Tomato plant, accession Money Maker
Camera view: tilt-top (135 deg); turntable rotation: 300 degrees
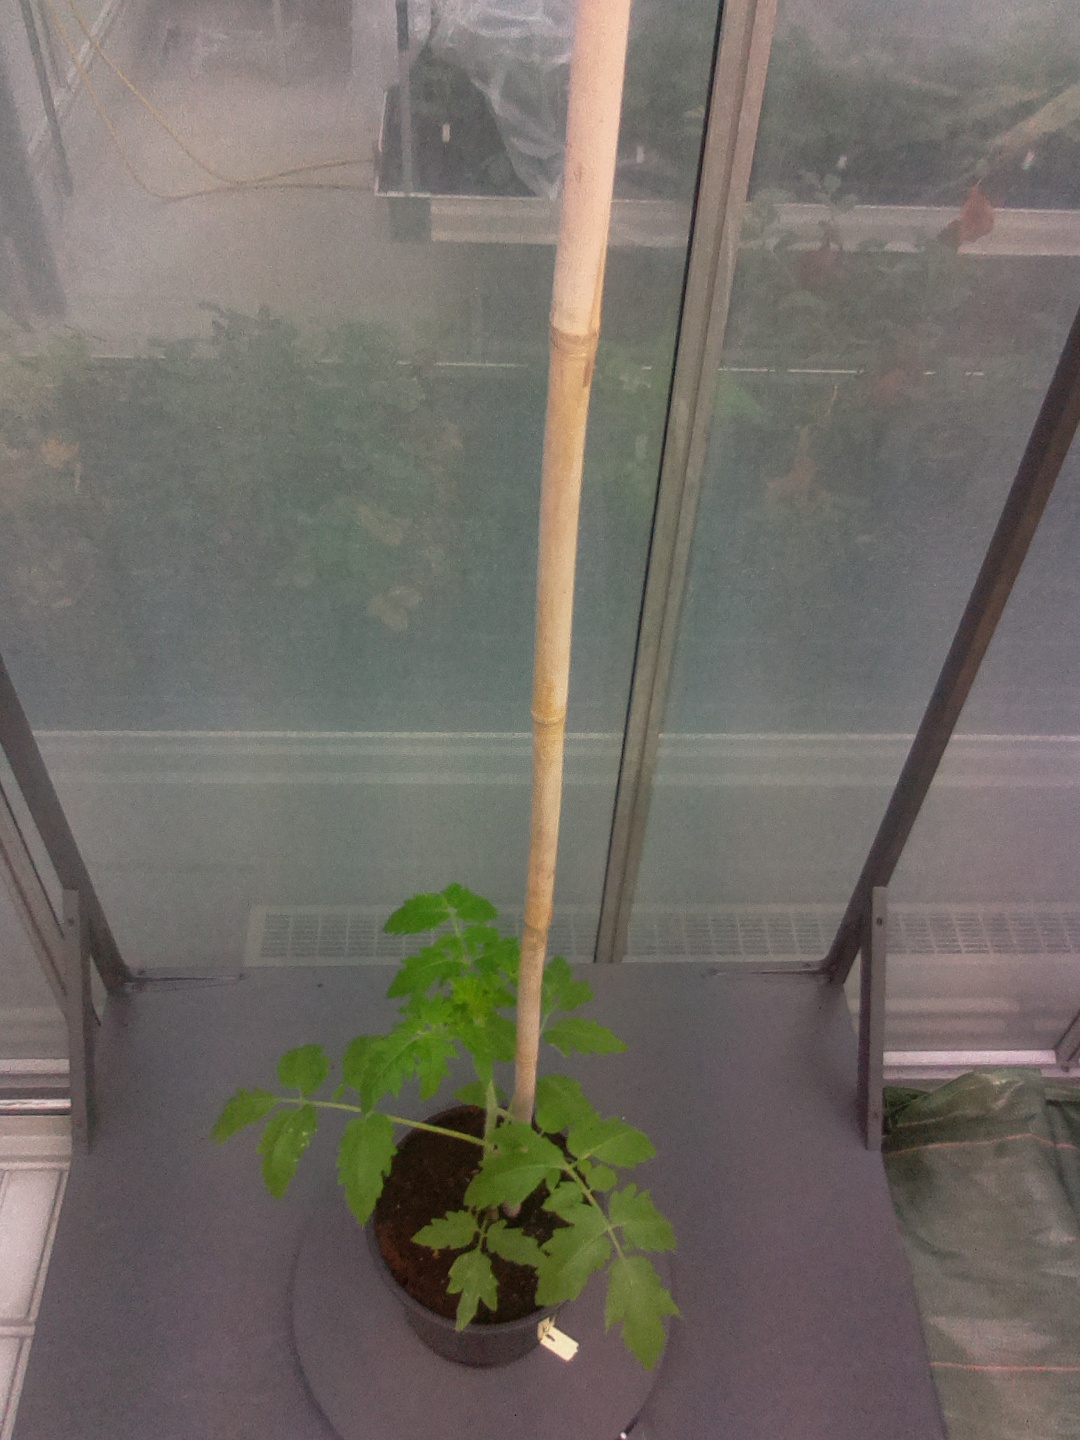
BBCH growth stage 13: 6 of true leaves visible